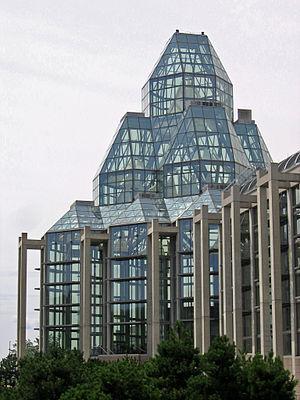
Le Musée des beaux-arts du Canada, situé à Ottawa, capitale du pays, est l'un des premiers musées du Canada.
Moshe Safdie né le 14 juillet 1938 à Haifa, est un architecte et urbaniste canadien.
Georges Braque, né à Argenteuil le 13 mai 1882 et mort à Paris le 31 août 1963, est un peintre, sculpteur et graveur français.
Cette liste, forcément incomplète puisqu'il n'existe pas de catalogue raisonné des œuvres de Braque, recense en priorité, parmi les pièces les plus importantes de l'artiste, celles qui sont exposées dans des musées. Ou bien, dans le cas de collections particulières, celles qui sont le plus souvent prêtées et qui apparaissent dans les rétrospectives. Les œuvres de Georges Braque se composent principalement de tableaux, catégorie dans laquelle se trouvent les papiers collés, qui sont des compositions, à ne pas à confondre avec des collages. L'artiste a aussi réalisé des livres d'artistes, des lithographies, des eaux-fortes, des sculptures, des tapisseries et des bijoux.